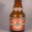
Label: bottle